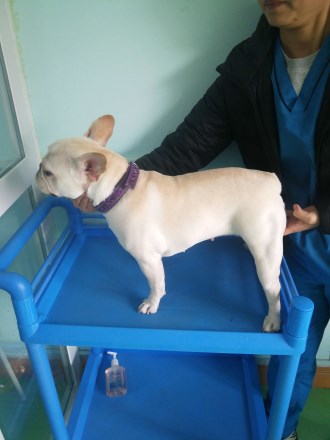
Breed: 1121-n000002-French_bulldog